Melaleuca leucadendra

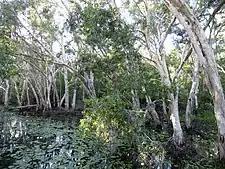
Habit in Keatings Lagoon near Cooktown

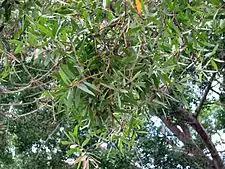
Foliage in the Royal Botanic Gardens, Sydney

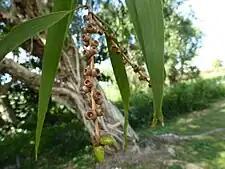
Fruit near Cairns airport

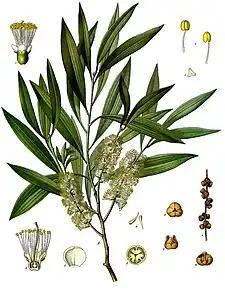
19th century illustration of "M. leucadendra"

"Melaleuca leucadendra" was first formally described in 1762 by Carl Linnaeus in Species Plantarum as "Myrtus leucadendra". Linnaeus used a description of the species written by Georg Eberhard Rumphius in 1741, before the modern system of classification was devised by Linnaeus. Rumphius had described a plant growing in what is now Indonesia. Later, Linnaeus realised that this species had little in common with other species in the genus "Myrtus" and described the genus "Melaleuca" to accommodate this species. Thus, "Melaleuca leucadendra" became the first melaleuca to be formally described. The description was published in 1767 in "Mantissa plantarum". It follows that although nearly all melaeucas are found only in Australia, the first type specimen was from Indonesia.